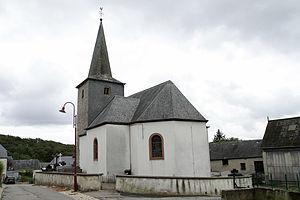
Lannen est une section de la commune luxembourgeoise de Redange-sur-Attert située dans le canton de Redange.